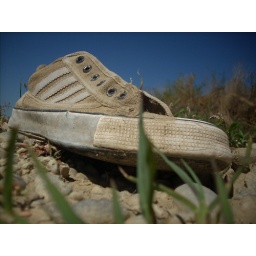
There used to be a river flowing over this shoe...Now there's a desert under it. Hot afternoon road trip.